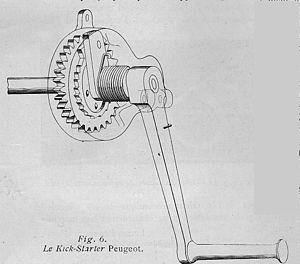
Le kick-starter, en français démarreur au pied ou pédale de mise en marche, est un accessoire qui permet de démarrer certaines motocyclettes. Il s'agit d'un levier situé sur un côté du moteur, ramené vers le haut par un ressort, destiné à lancer le moteur grâce à un mouvement rapide vers le bas. En français, le terme s'abrège en kick.